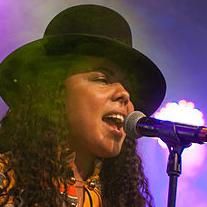
Age: 30